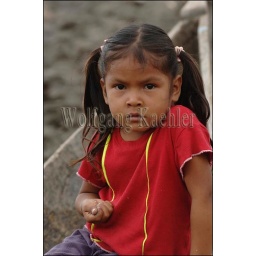
Peru, amazon river basin, near iquitos, maranon river, local girl